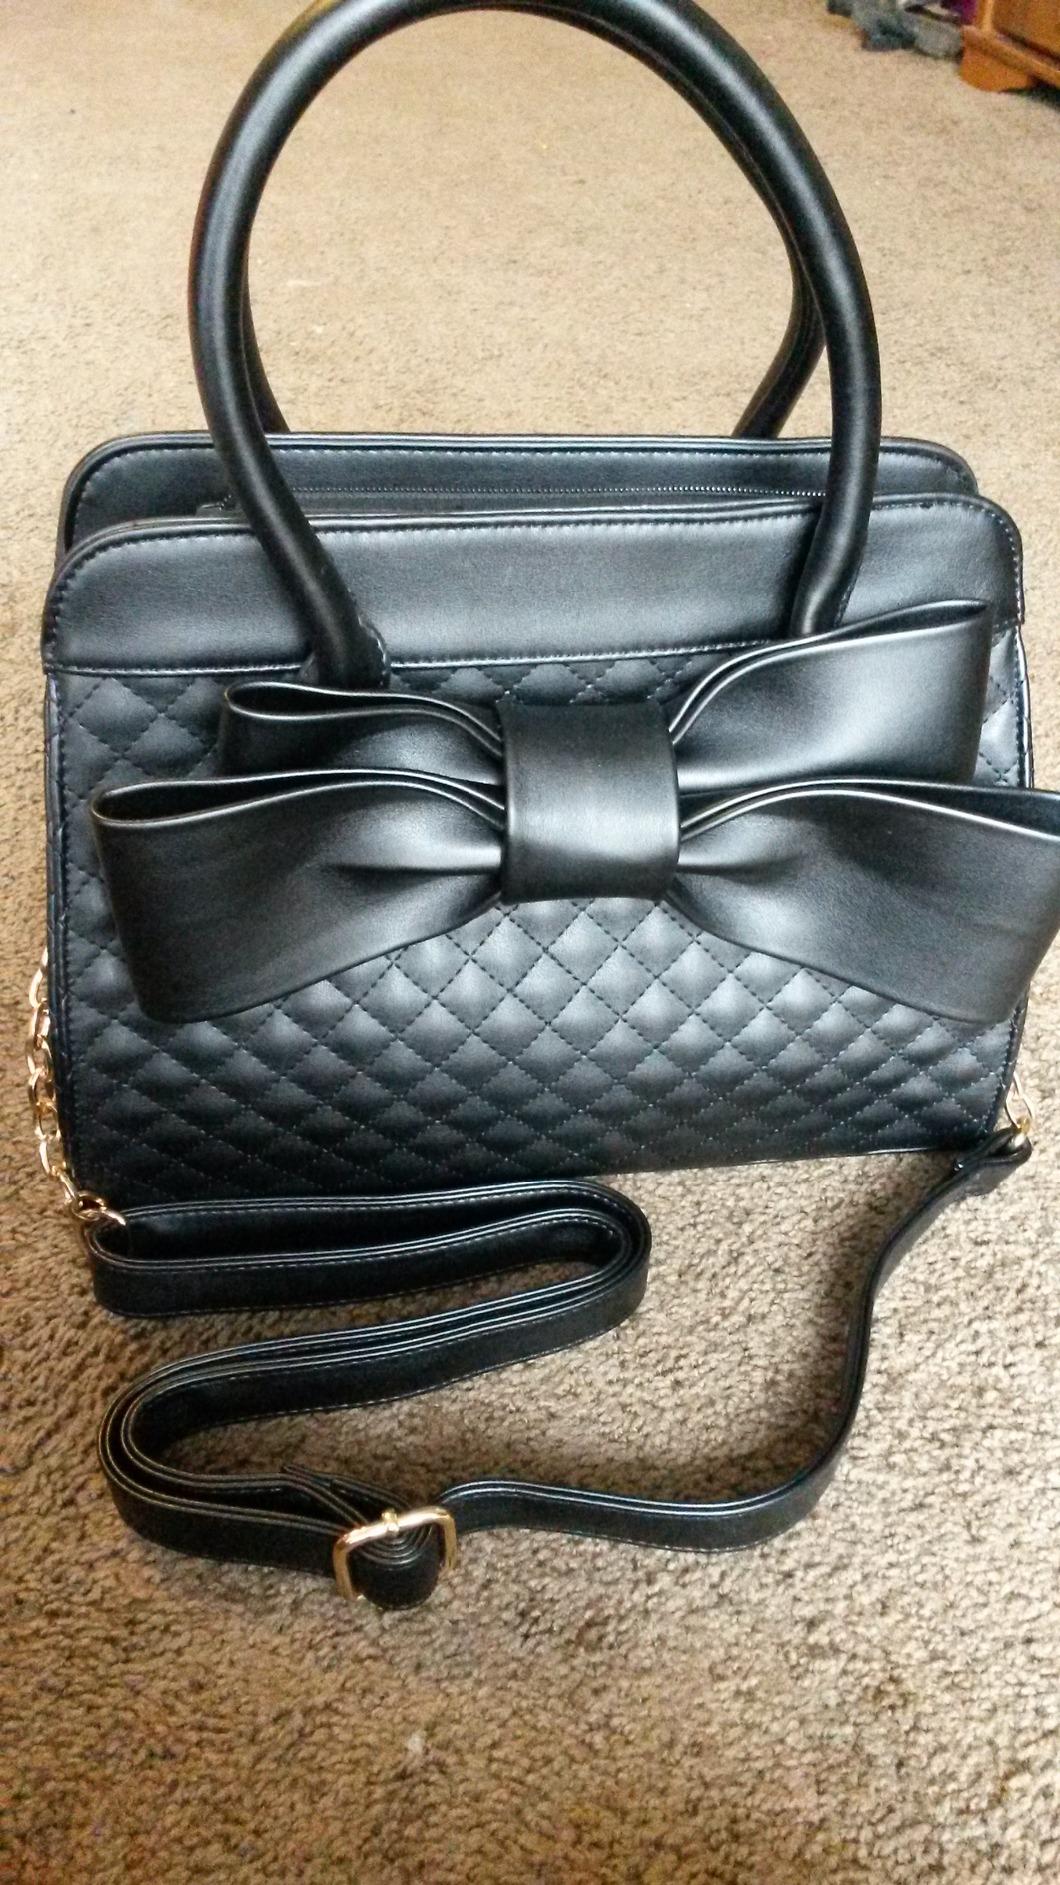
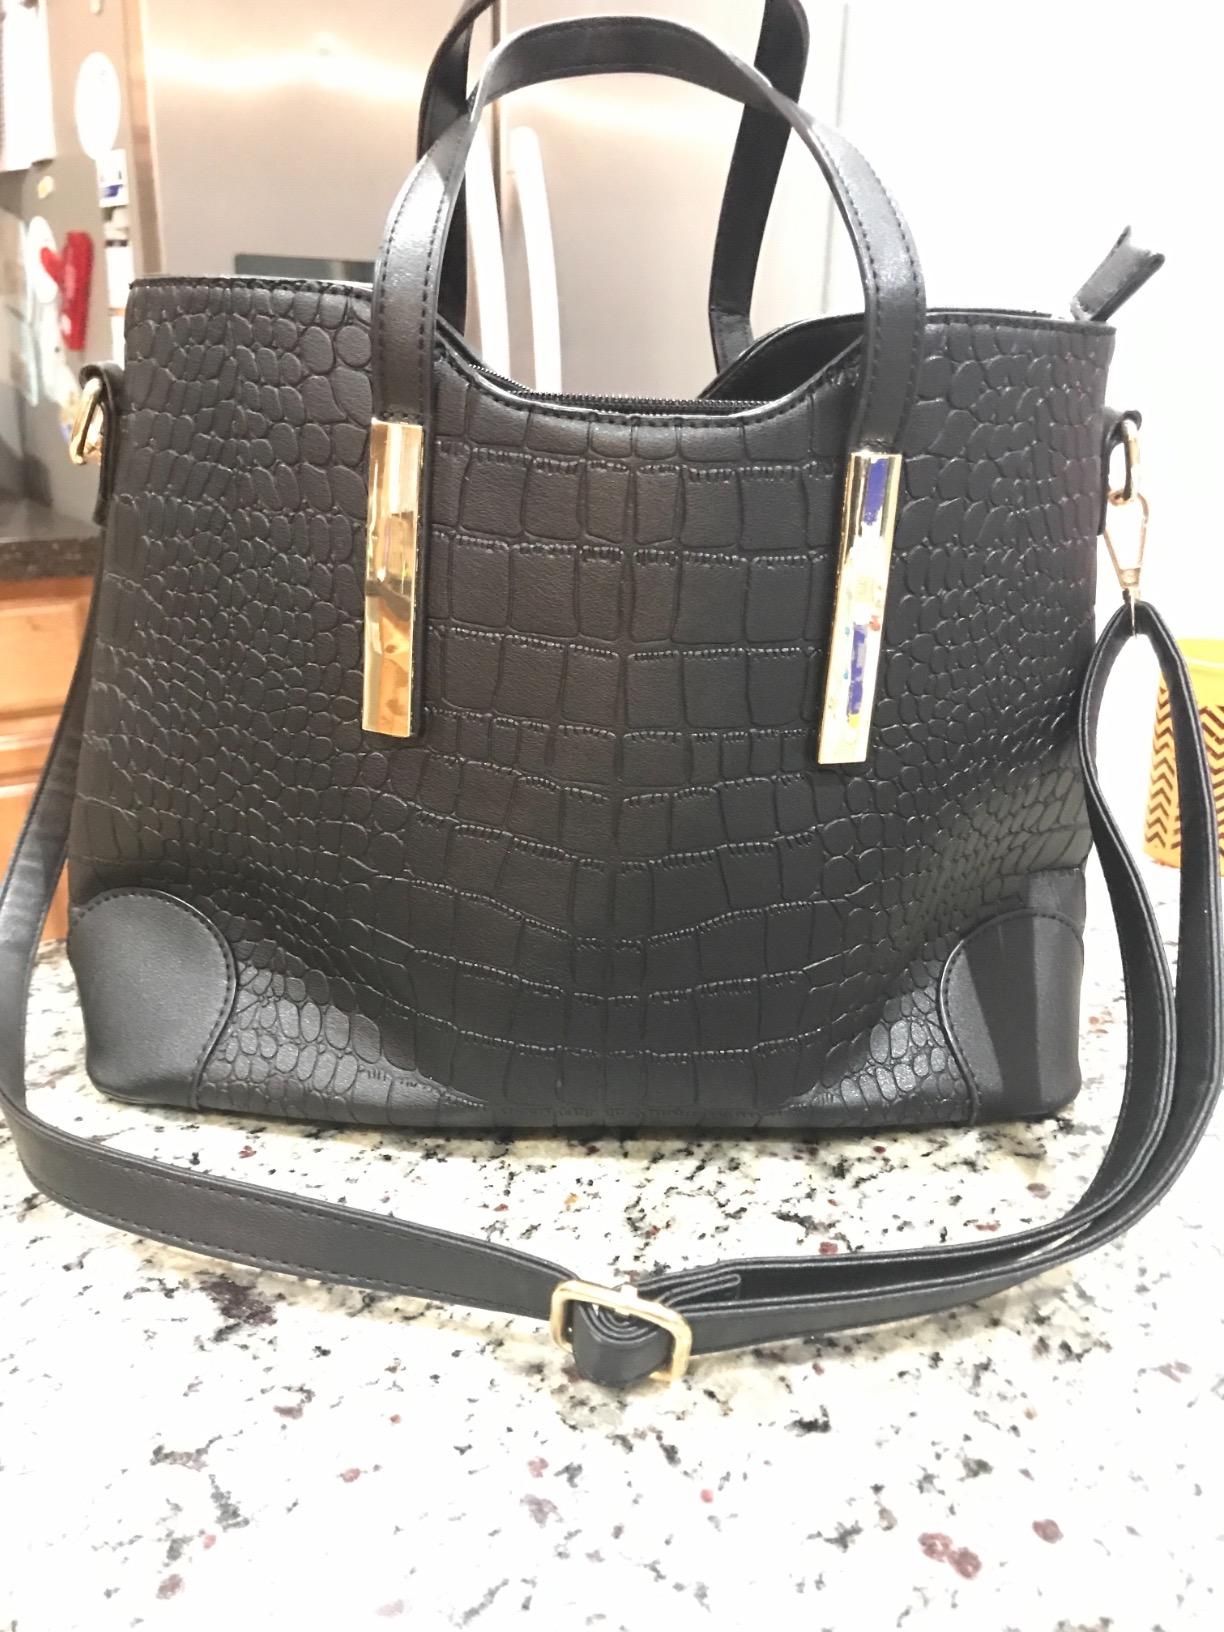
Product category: accessories_handbag
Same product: no